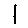
Label: 1